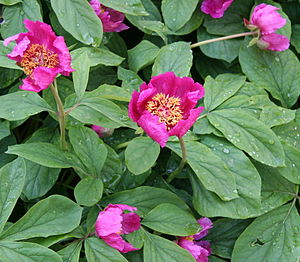
Storbladet pæon
Storbladet pæon er en flerårig, urteagtig plante med en opret, busket vækst. Den Blomstrer normalt i april-maj.